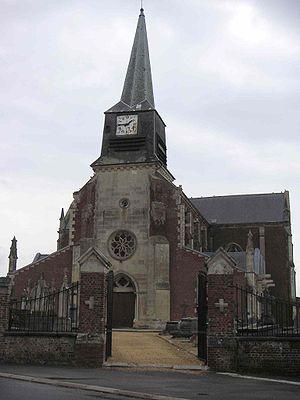
Le département de l'Aisne, qui fait partie de la région Hauts-de-France dont la capitale régionale est Lille, est subdivisé en cinq arrondissements administratifs, lesquels sont découpés en 21 cantons, encadrant 800 communes.